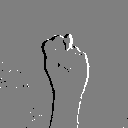
ASL letter: n